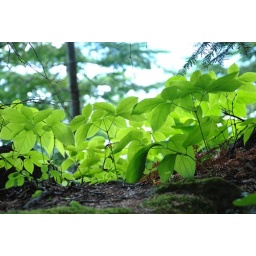
This patch of green growth was about half a foot high in the middle of a mountain side forest.Two Harbors, MN